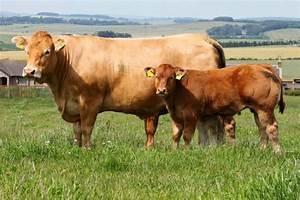
cow